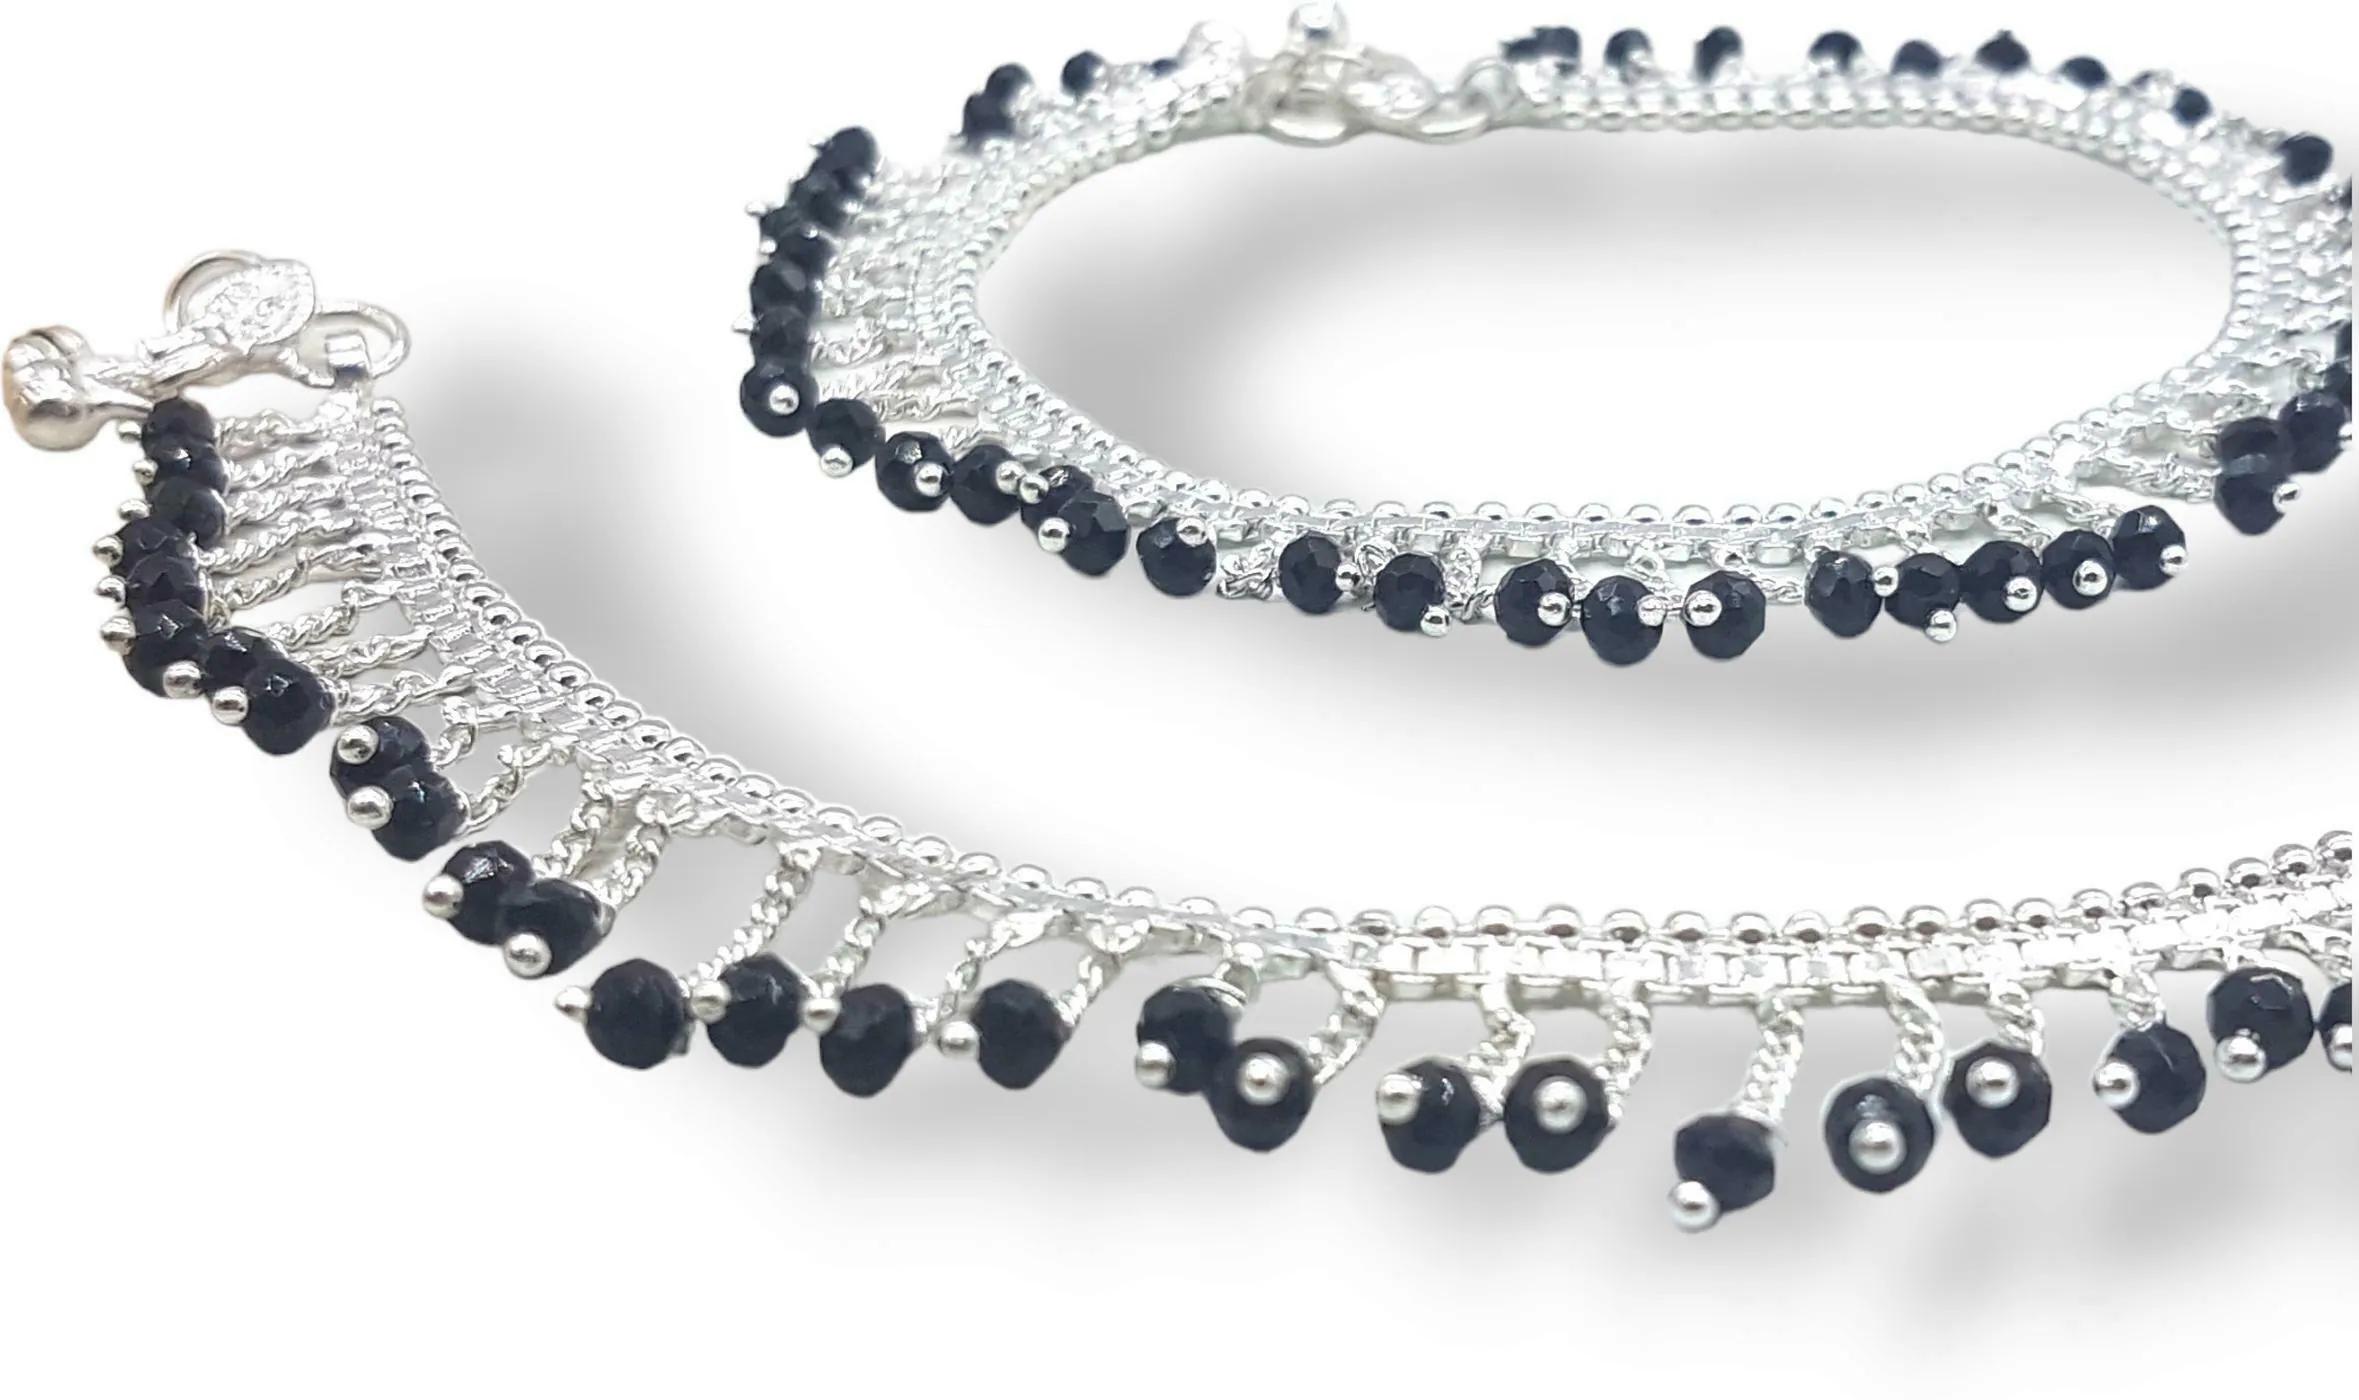
BR Ornaments Alloy Anklet (Pack of 2)
Type: Anklet
Brand: BR Ornaments
Price: Rs. 429
 Soft silver belled traditional indian anklets, that jingles as one walks! perfectly designed for lovers of bell anklets. a great addition to complement many outfits and a piece of outstanding body jewelry.